History of the St. Louis Cardinals (1953–1989)

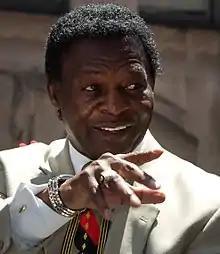
Lou Brock owns the franchise stolen base record.

Although the Cardinals remained competitive in the 1970s, their best season was 1971, when they won 90 games and finished second in the NL East. They also finished second in 1973 and 1974 and with a .500 record or better six times. The decade featured crucial links to the division rival Philadelphia Phillies. First, before the 1970 season, Flood refused a trade to Philadelphia, challenging the reserve clause and eventually helping to bring about free agency. Second, due to a salary dispute, Steve Carlton was traded to the Phillies for fellow pitcher Rick Wise, which like the Brock trade turned out to be lopsided, but this time left the "Cardinals" on the wrong end. Led by Carlton, the Phillies won three division titles before the end of the decade. Gibson won a second Cy Young Award in 1970, and Joe Torre and Keith Hernández each won a NL MVP Award in 1971 and 1979 respectively. Ted Simmons became one of the top hitting catchers in team history, batting .298, finishing in the top ten in team history in home runs, RBIs, extra base hits, walks, among others; and appearing in six All-Star games and receiving MVP votes six times. Gibson retired as the franchise career leader, among other categories, in wins (251), strikeouts (3117) and shutouts (56). Brock set the modern-day (since 1898) stolen base record of 118 in 1974, since eclipsed by only Rickey Henderson in 1982, and is second all-time to Henderson in career stolen bases with 938. Brock also collected his 3,000th hit in 1979, and is the franchise leader in stolen bases (888), and is second in franchise history in hits (2,713) and runs scored (1427).